Rampart Institute

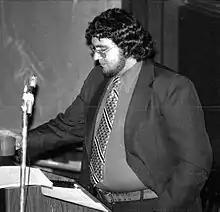
Libertarian historian Kenneth Gregg Jr. was the first president of Rampart Institute.

During the late 1970s, the driving personalities behind the establishment of Rampart Institute were Robert LeFevre, Kenneth Gregg, Jr., Lawrence Samuels, and Richard Deyo. This push to create an educational think tank first came to fruition with the publication of two Santa Ana College speeches by Robert LeFevre in 1978 and 1979, and two booklets, "Good Government: Hope or Illusion?" and "Does Government Protection Protect?